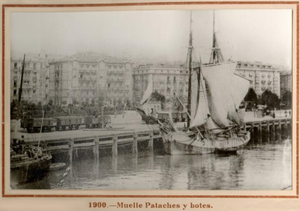
Une patache désigne :